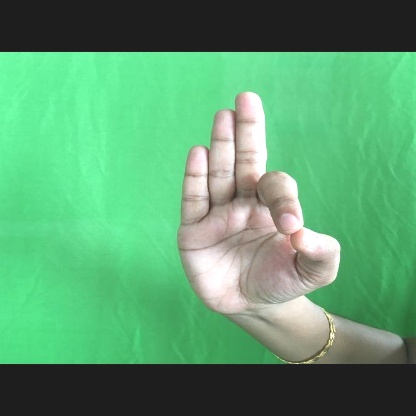
Mudra: Aralam